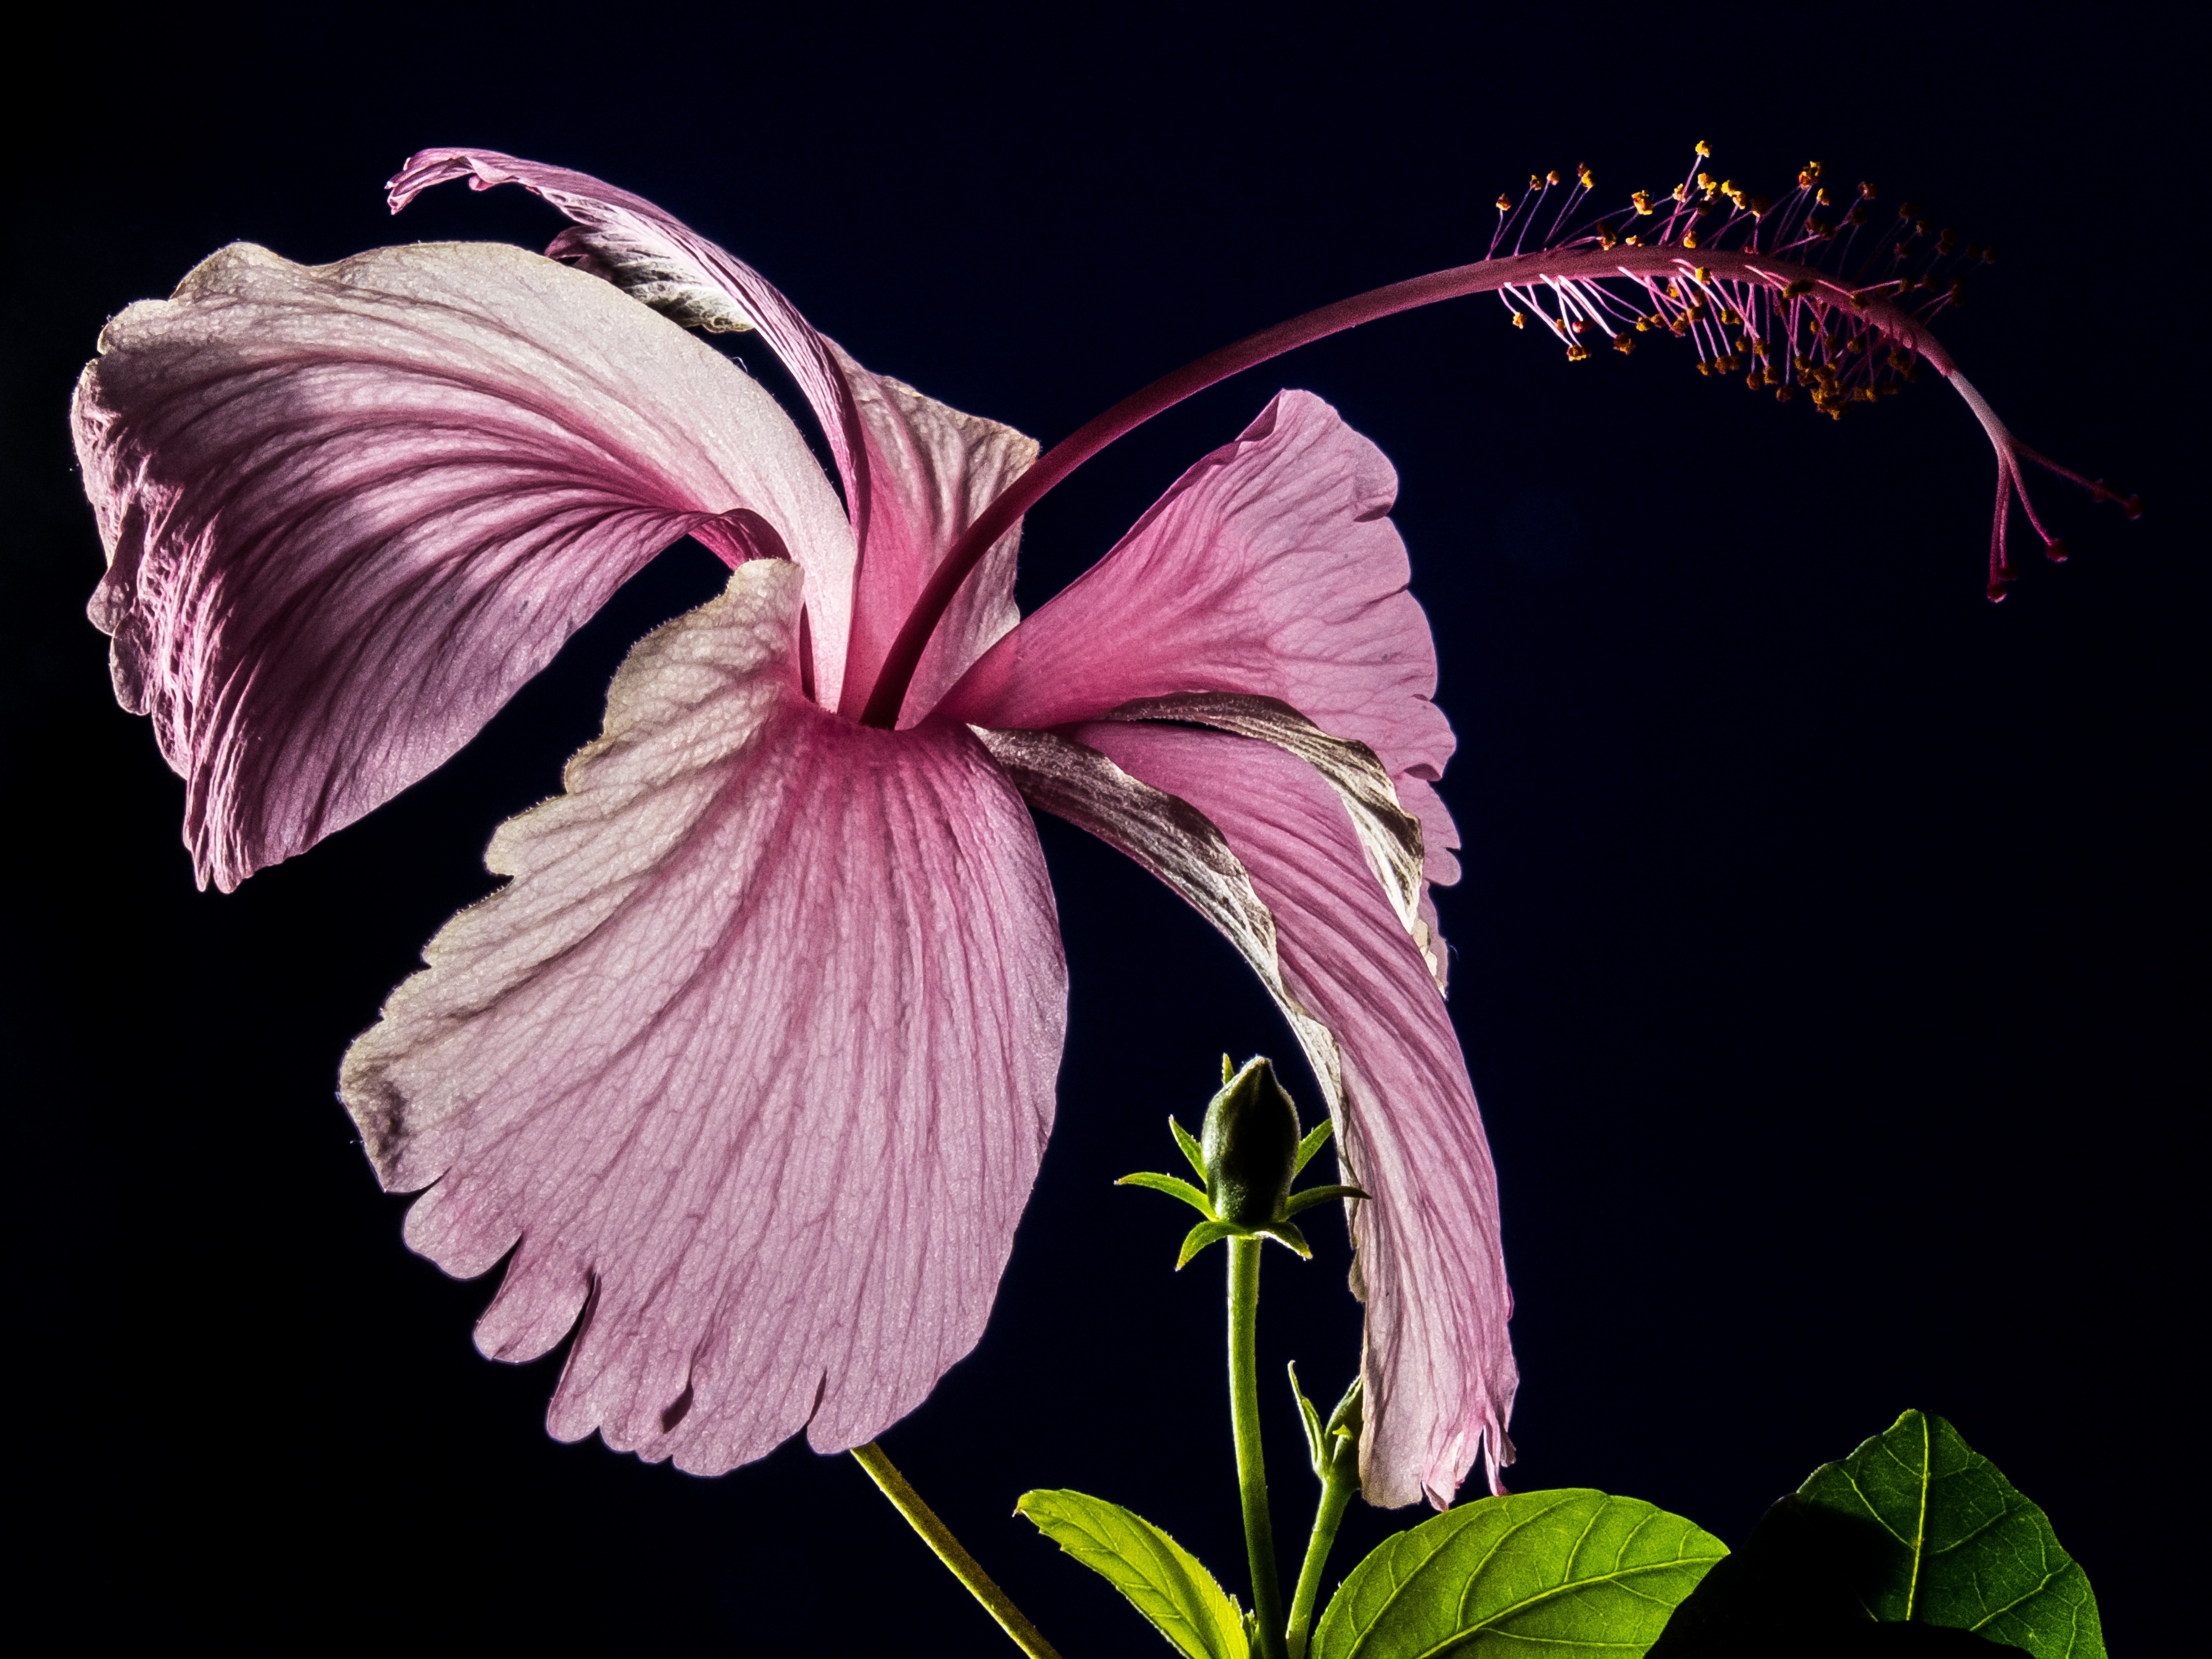
blossom, plant, flower, petal, bloom, pink, flora, eye, marshmallow, hibiscus, malvaceae, macro photography, flowering plant, mallow, land plant